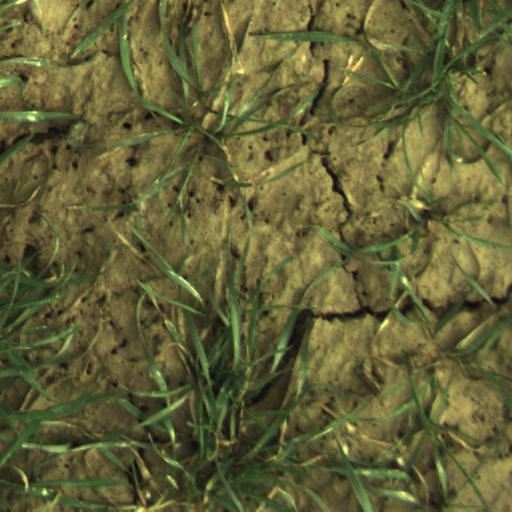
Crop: wheat